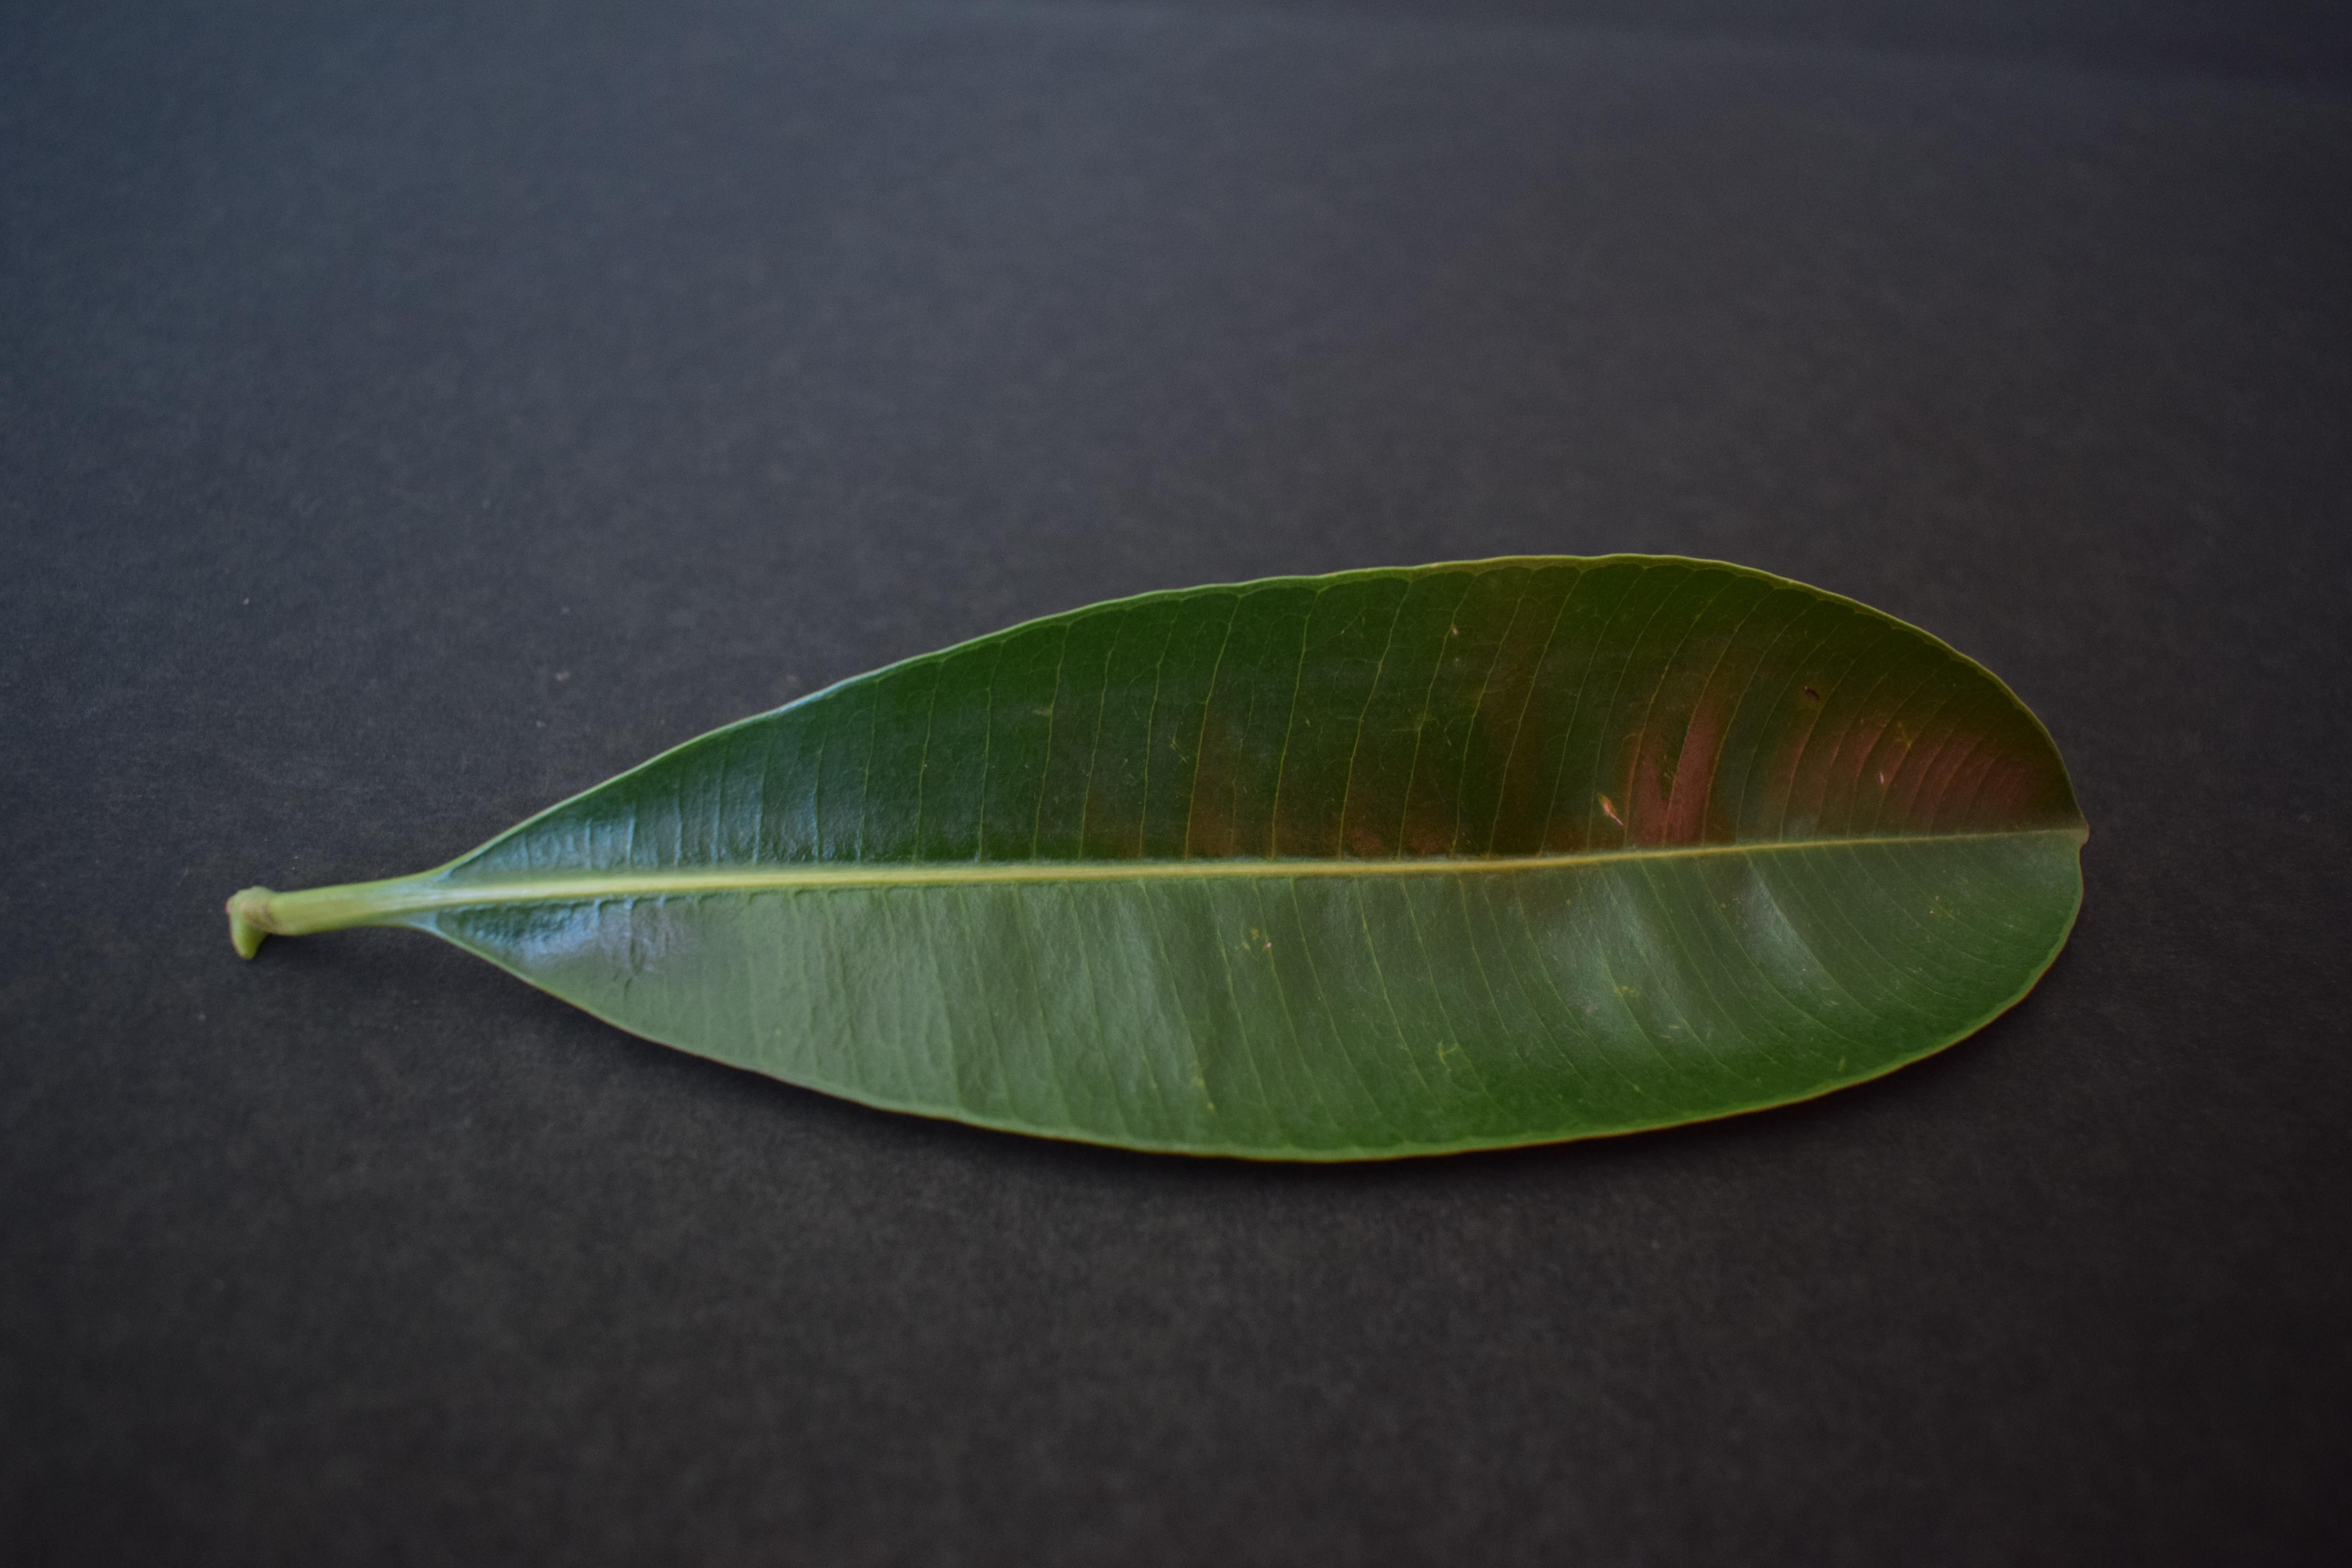
Plant species: Alstonia Scholaris